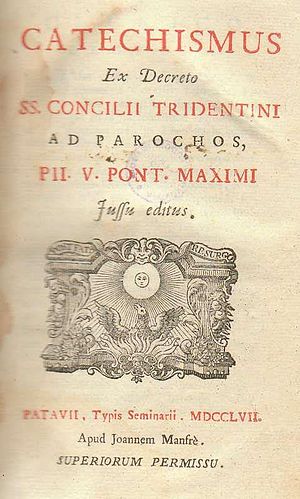
Katekismus
En katekismus fra 1757
Katekismus betegner en kortfattet skriftlig belæring – udformet som spørgsmål og svar – i Kristendommens centrale trosartikler. Det var oprindeligt betegnelsen for mundtlig kristendomsundervisning forud for den kristne dåb.